Maude Apatow

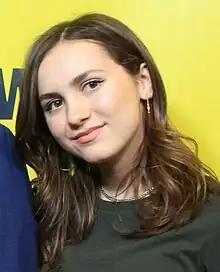
Apatow in 2018

Maude Annabelle Apatow (born December 15, 1997) is an American actress. She is best known for portraying Lexi Howard in the HBO drama series "Euphoria" (2019–present).